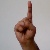
The image shows a hand gesture representing the letter 'D' in Indian Sign Language.